Catherine Hickland

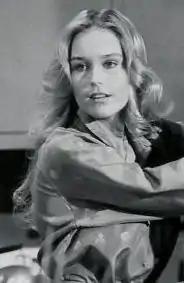
Hickland in "Eight is Enough", 1979

Catherine Hickland (born February 11, 1956) is an American film, stage, and television actress, as well as a singer, author and cosmetics-company CEO and hypnotist. She began her career in television in 1978, appearing in guest roles on several series before being cast in a recurring role on "Texas" from 1980 to 1981. She also had supporting roles in the comedy film "The Last Married Couple in America" (1980), and the horror films "Ghost Town" (1988) and "Witchery" (1988).